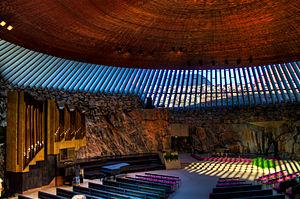
Cet article recense les églises évangéliques-luthériennes de Finlande.
L'église Temppeliaukio, située à l'est du Cimetière de Hietaniemi, est une église monolithique moderne en pierre, située dans le quartier Etu-Töölö d'Helsinki, la capitale finlandaise.